Virginia Defense Force

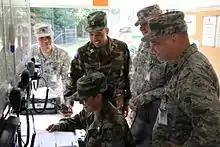
Members of the Virginia Defense Force and the Virginia National Guard operate a mobile command post to test communications capabilities.

Prior to 2014 the Virginia Defense Force command structure consisted of a single Light infantry division, the George Washington Division, with its headquarters and attached Military Police Company and Communications Battalion operating out of the Virginia National Guard Headquarters (formerly at the Dove Street Armory in Richmond, Virginia) as command and control overseeing five Regiments, each consisting of two or more companies, representing regions across the Commonwealth. After a major force-wide reorganization by the end of 2013 several units had been dissolved including the Aviation Battalion, Riverine Detachment, and Military Police Battalion. By 2015 the 5th Regiment, based out of Gate City, Virginia, was consolidated into the 4th Regiment as 'C Company' and the 3rd Regiment, based in Winchester, Virginia, was relocated to Richmond as a reserve regiment. As a result of the force-wide reorganization the Virginia Defense Force's headquarters, now termed "Force Headquarters", was moved to Waller Depot in Richmond, Virginia.